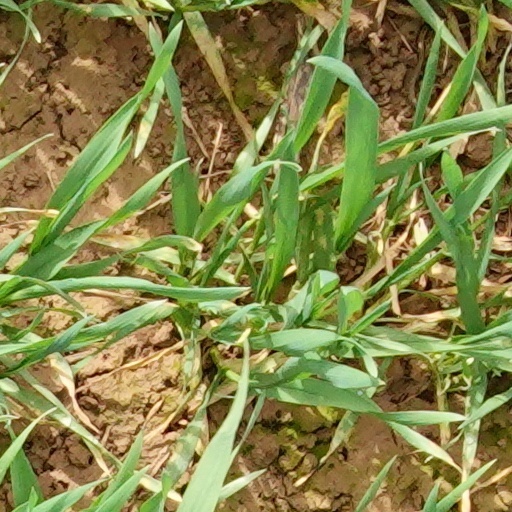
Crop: wheat